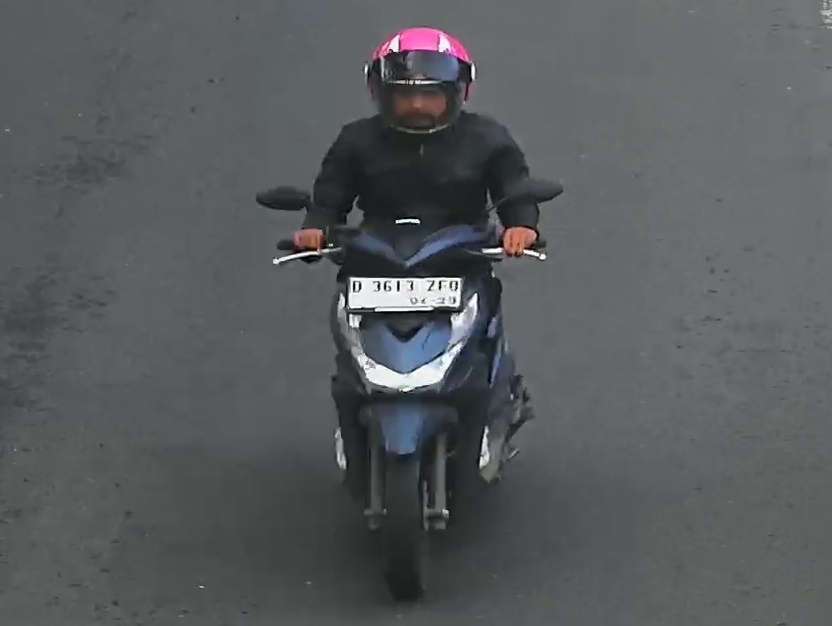
person-with-helmet: 1
person-without-helmet: 0